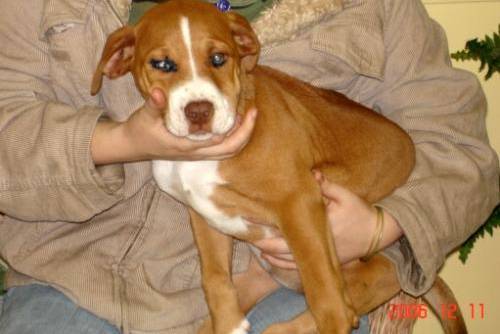
Label: dog